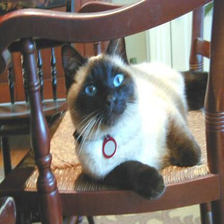
Species: cat
Breed: Siamese